Sports in Missouri

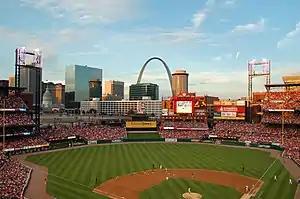
The St. Louis Cardinals playing at Busch Stadium.

There are six NCAA Division I teams in the state, one of which started a transition from NCAA Division II in July 2022. The only D-I program in the Football Bowl Subdivision is the Missouri Tigers, with the Missouri State Bears and Lady Bears joining them in 2025. As of the 2024–25 school year, 13 schools play in NCAA Division II, with nine in the Great Lakes Valley Conference and four in the Mid-America Intercollegiate Athletics Association.